1987 FA Cup final

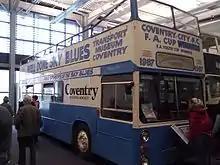
This bus is a 1973 Daimler Fleetline CRG6LX, bodied by East Lancs initially from the Coventry Corporation Transport, in which the victorious Coventry players paraded the cup through the city after their victory. It is now on display in the Coventry Transport Museum.

Sillett said he was confident that his side was going to win but was humble in victory: "The longer the game went on, the more certain I was that we were going to win it... But there should be credit all round here. We saw two sides trying to play attacking football as we both showed the best of the English game." His counterpart Pleat bemoaned not capitalising on the 2–1 lead his side held but was gracious in defeat: "We were in a lovely position at half-time. A third goal for us would have killed it... In the end I thought they deserved to finish in front. We were stretched and they might have scored more. But we contributed to a fair game." Pleat suggested that "a couple of our players did not do what they have been doing or are capable of doing. The players who did not quite get to grips with it know who they are." It was Hoddle's last game for the club before he moved to AS Monaco.